Eboo Patel

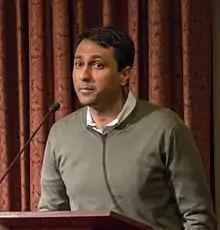
Patel in 2013

Eboo Patel is an American Ismaili of Gujarati Indian heritage and founder and president of Interfaith America (previously known as Interfaith Youth Core), a Chicago-based international nonprofit that aims to promote interfaith cooperation. Patel was a member of President Barack Obama's inaugural Advisory Council on Faith-Based Neighborhood Partnerships.